List of Sephardic prayer books

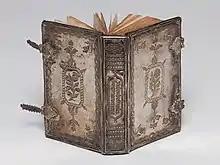
1803 Sephardic prayer book, in the Jewish Museum of Switzerland’s collection.

This List of Sephardic prayer books is supplementary to the article on Sephardic law and customs. It is divided both by age and by geographical origin. For the evolution of the laws and customs of prayer in Sephardic communities, see the main article.